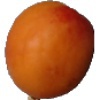
Label: Apricot 1